Maserati 150 GT

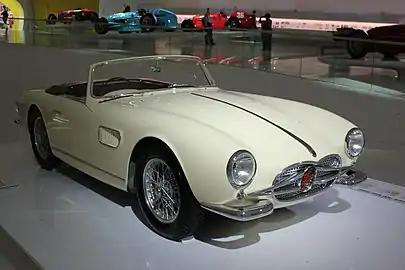
Maserati 150 GT at Museo Enzo Ferrari

The Maserati 150 GT was a prototype sports car produced by Maserati in 1957. Derived from the four-cylinder Maserati 150S race car, it was a singular road-going example, and was given spyder bodywork.